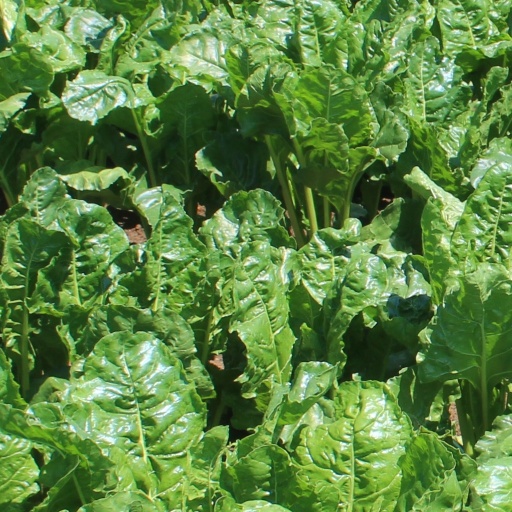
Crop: sugar beet